Tony! Toni! Toné!

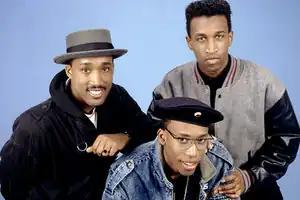
Tony! Toni! Toné! photographed in 1988 D'Wayne Wiggins (left), Timothy Christian Riley (top right), and Raphael Saadiq (bottom)

Tony! Toni! Toné! was an American R&B/soul band from Oakland, California. During the band's heyday from the late 1980s to mid-1990s, it was composed of D'Wayne Wiggins on lead vocals and guitar, his brother Raphael Saadiq (born Charles Ray Wiggins) on lead vocals and bass, and their cousin Timothy Christian Riley on drums, keyboards, and background vocals. Originally, the band went by "Tony, Toni, Toné" as a joke, until they realized it "had a nice ring to it".